Rayos X

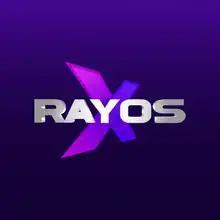
Logo

Rayos X ("X-Rays"), formerly known as "Jay y sus Rayos X", is an investigative journalism program that airs on Telemundo Puerto Rico every Tuesday at 10:00 p.m.